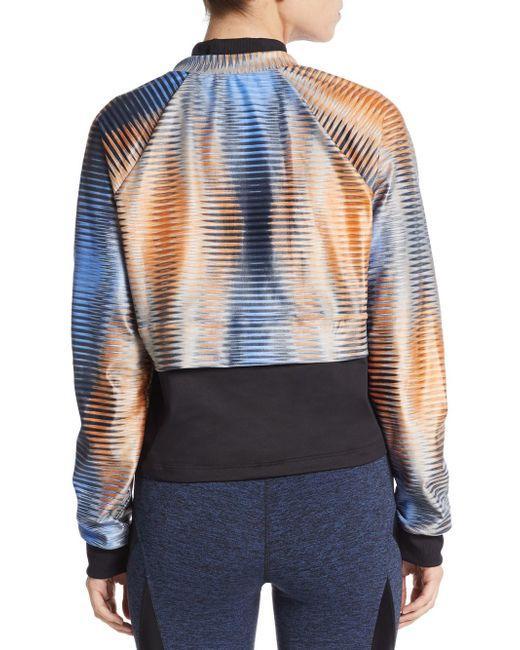
Damen Nini SPW Mehrfarbige Bomberjacke